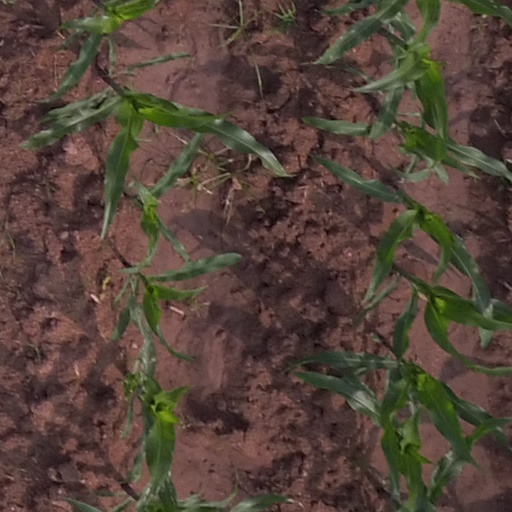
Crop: maize; corn